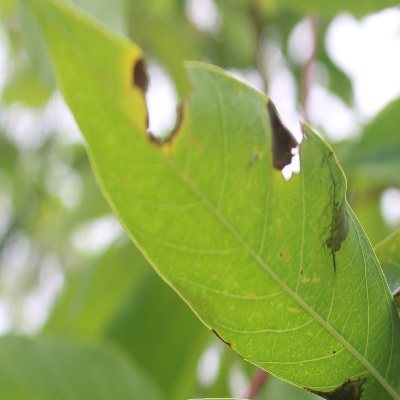
Crop: Cassava
Condition: bacterial blight